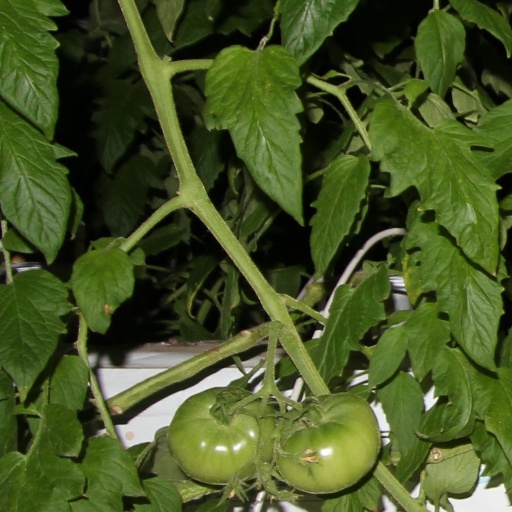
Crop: tomato